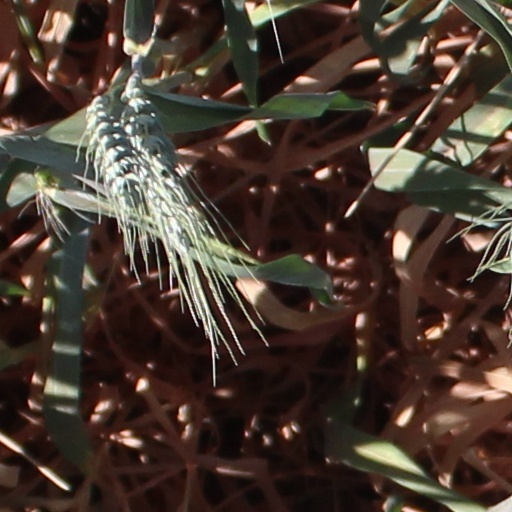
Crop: wheat